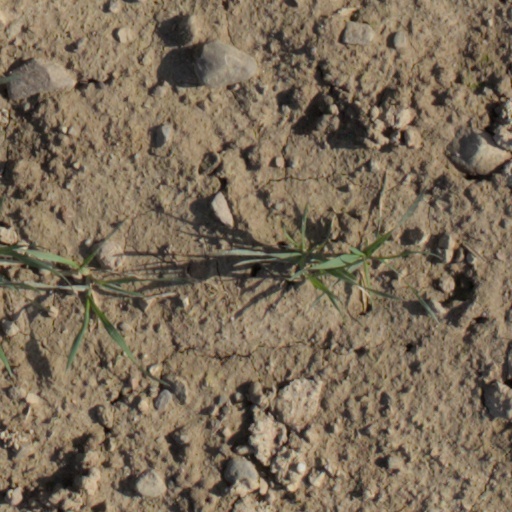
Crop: wheat